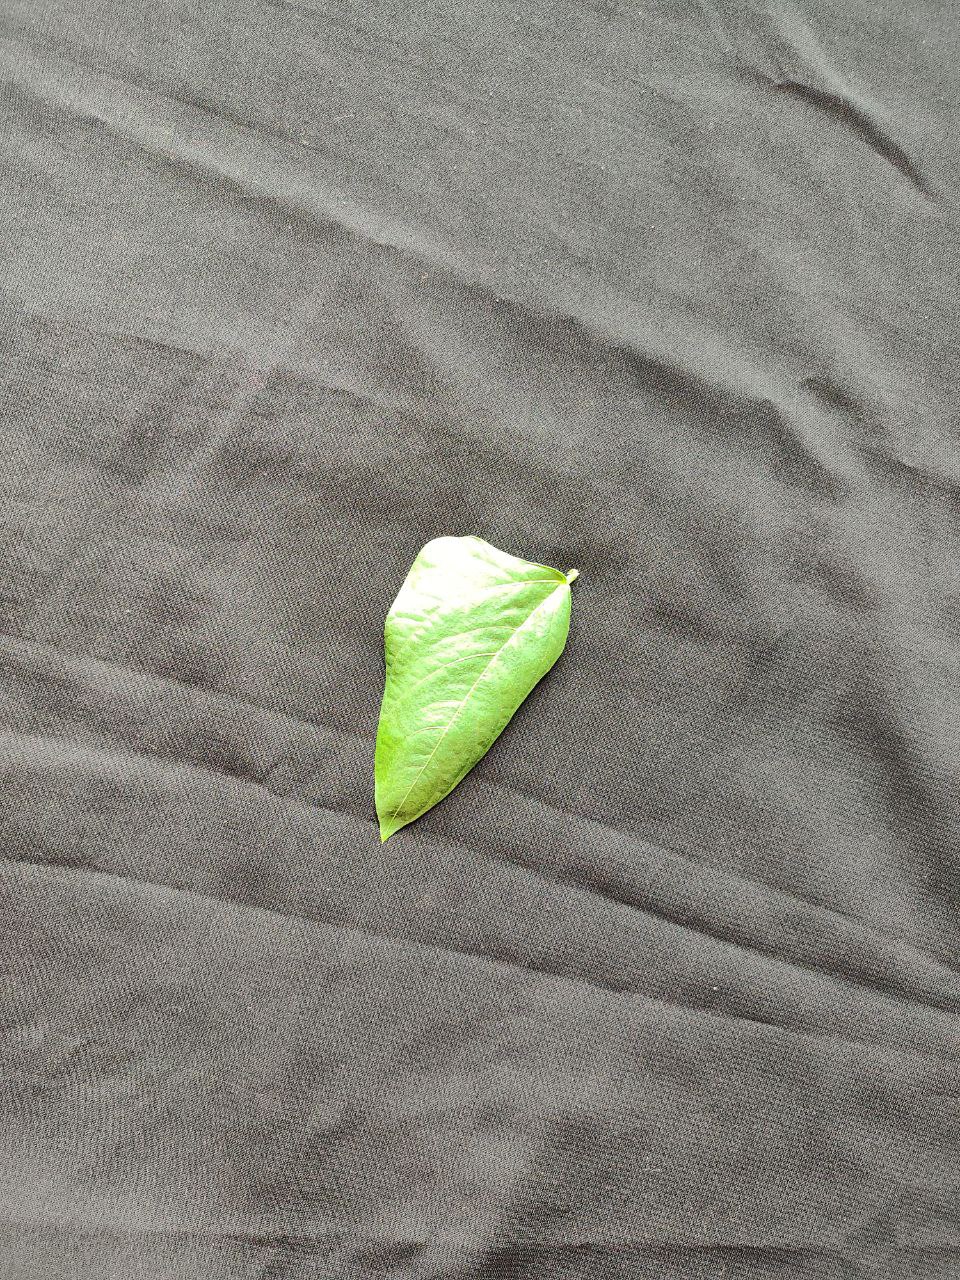
Crop: cowpea
Leaf condition: Fresh Leaf